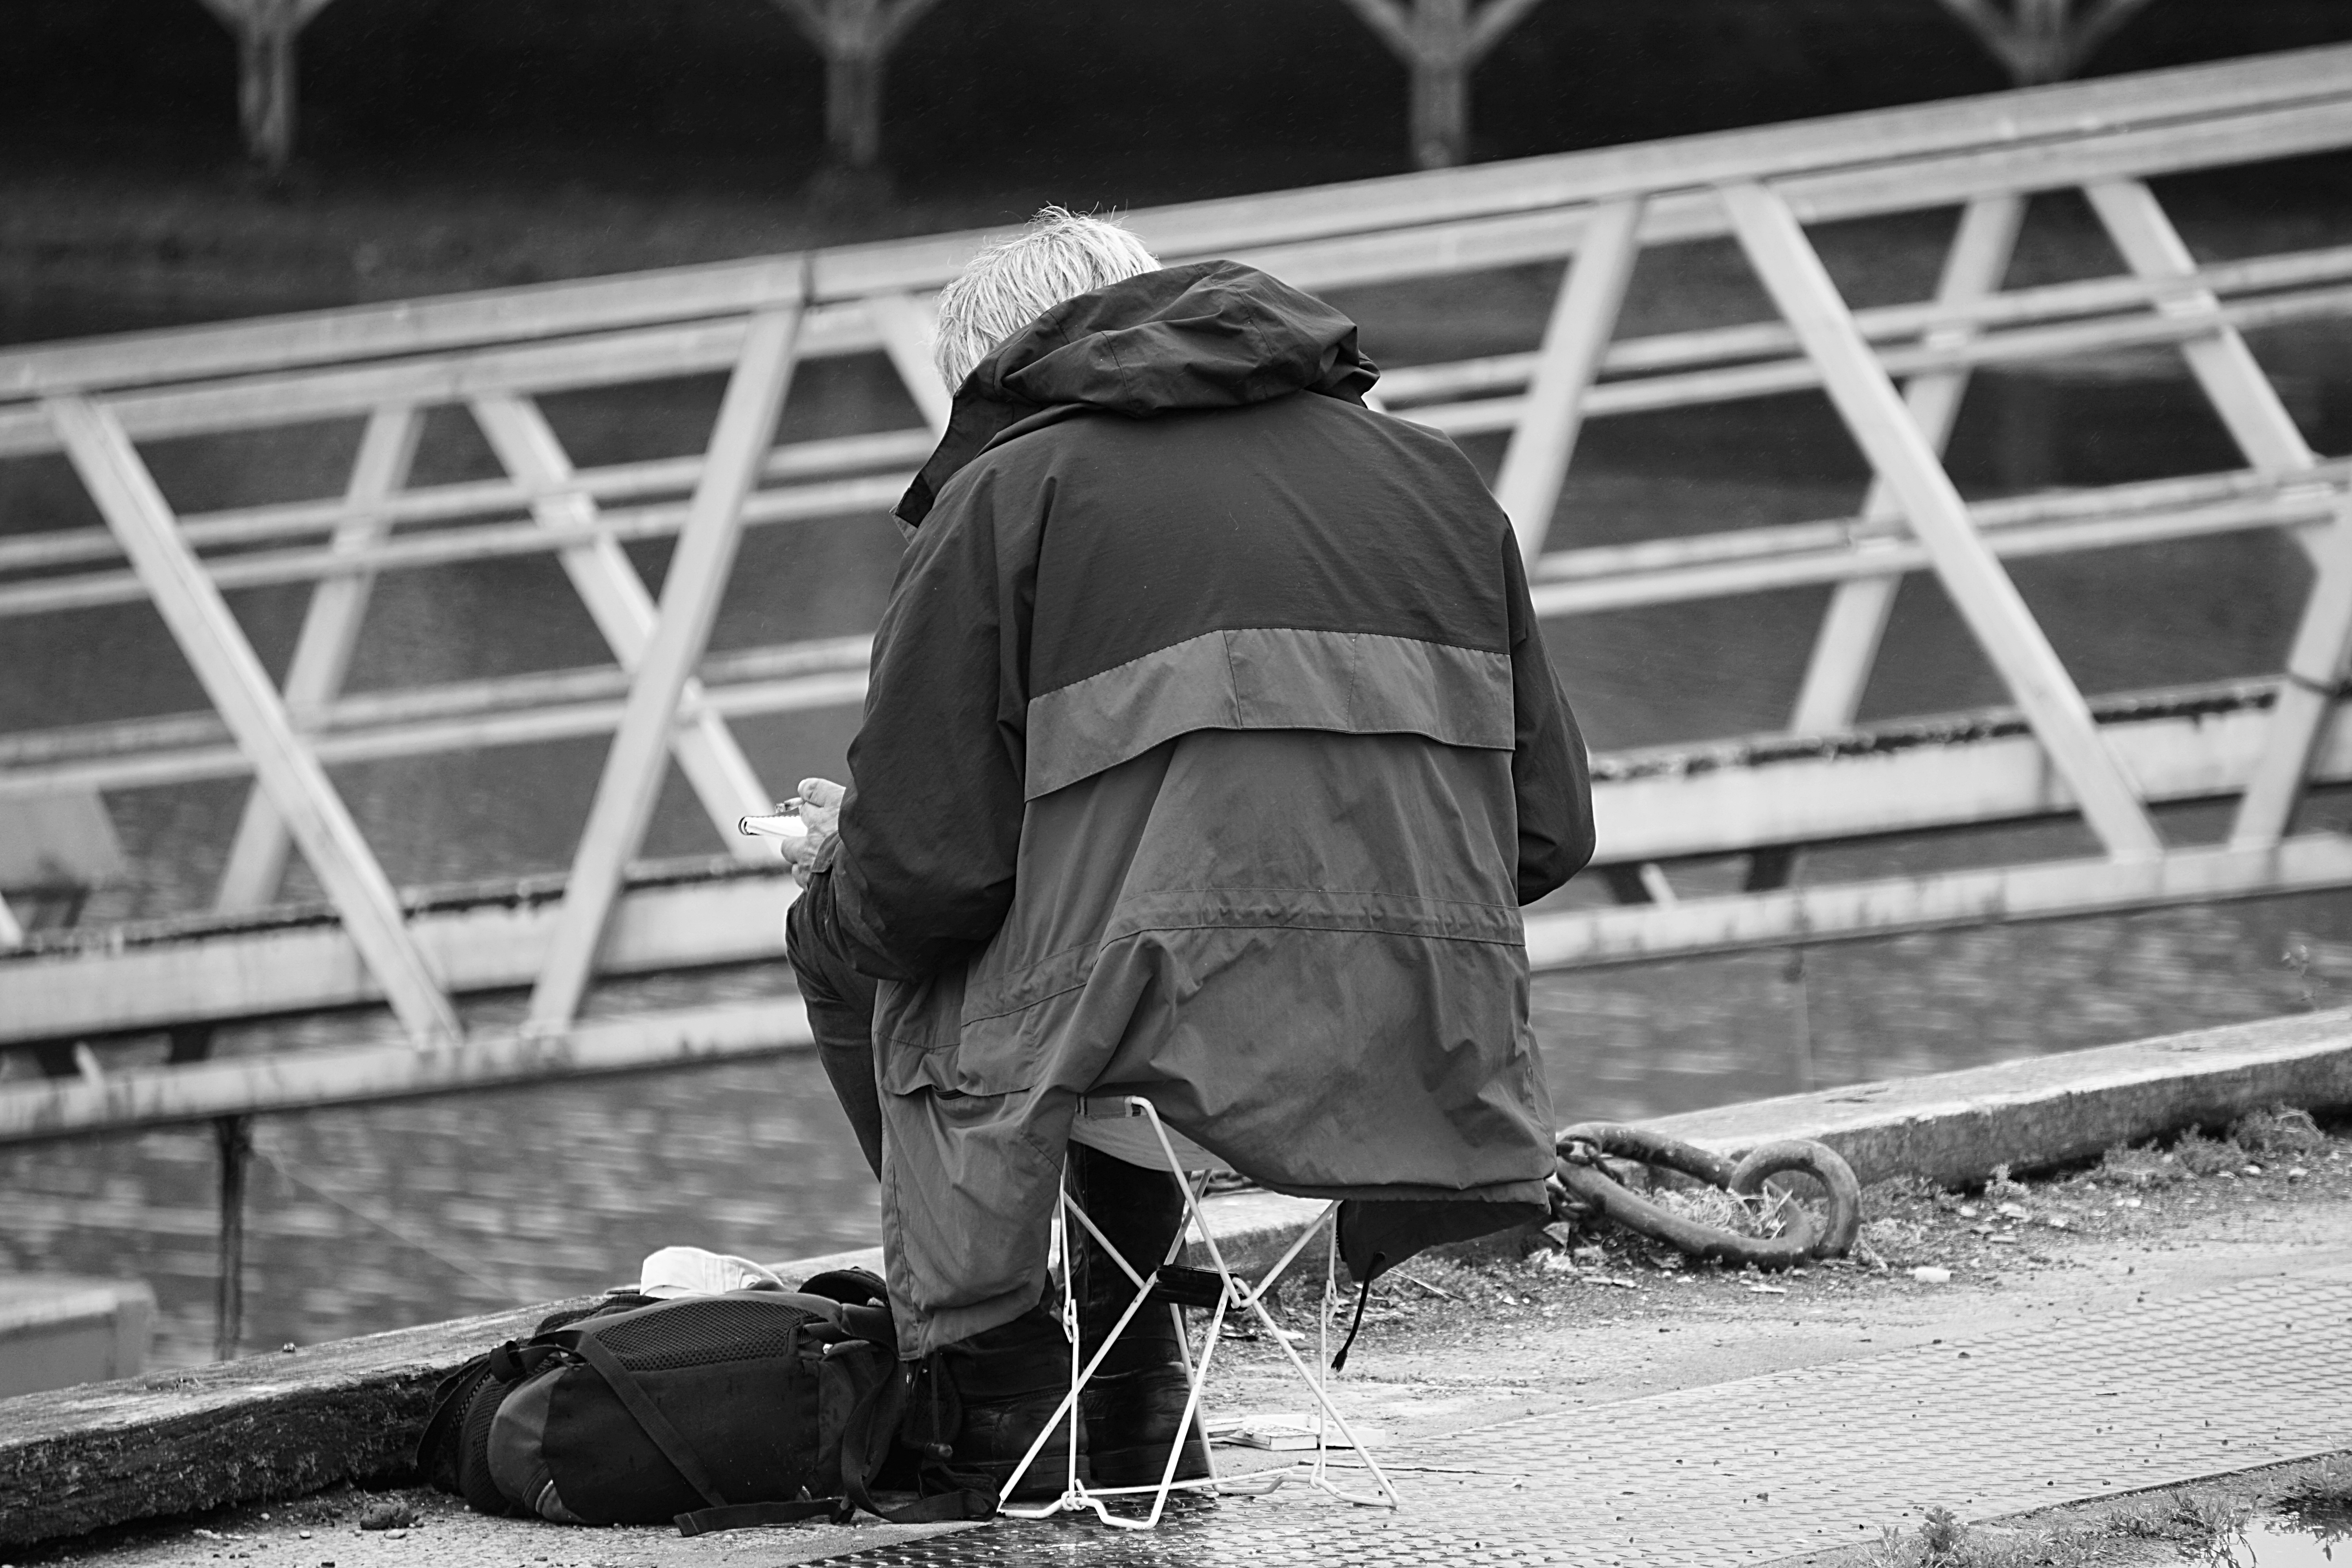
man, person, black and white, road, white, street, photography, rain, black, monochrome, downpour, infrastructure, photograph, character, monochrome photography, human positions, man sitting